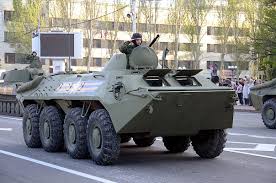
Label: BTR-80